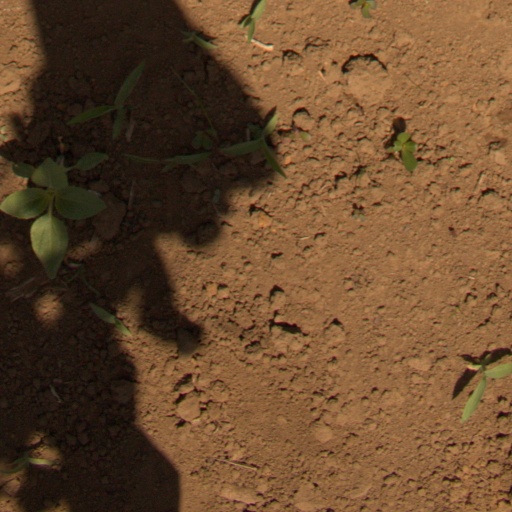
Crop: Jerusalem artichoke